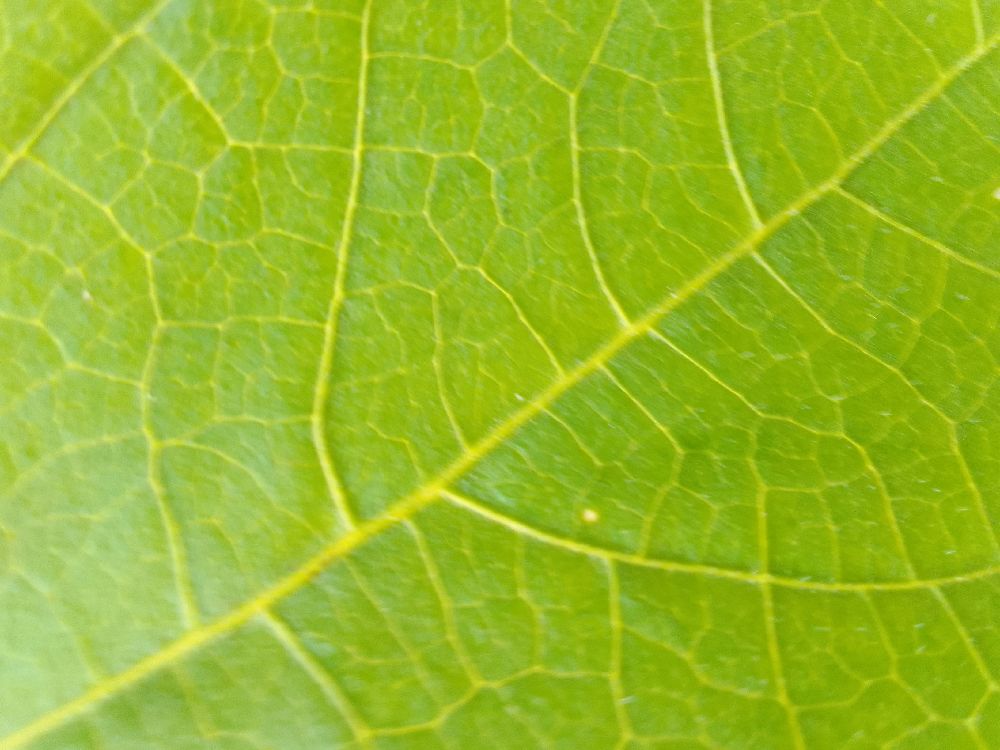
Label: healthy